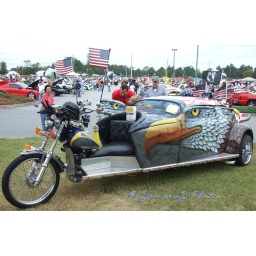
One of the cars I photographed during a car show at the Museum of Aviation in Warner Robins, Georgia-October 2008